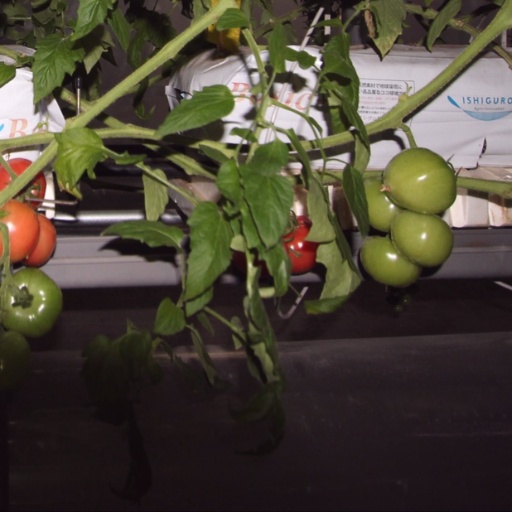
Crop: tomato